Per amore di Cesarina

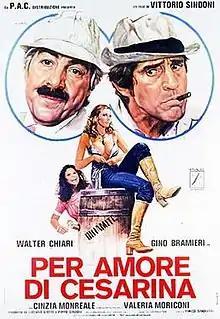

Per amore di Cesarina ("For Love of Cesarina") is a 1976 Italian comedy film directed by Vittorio Sindoni.